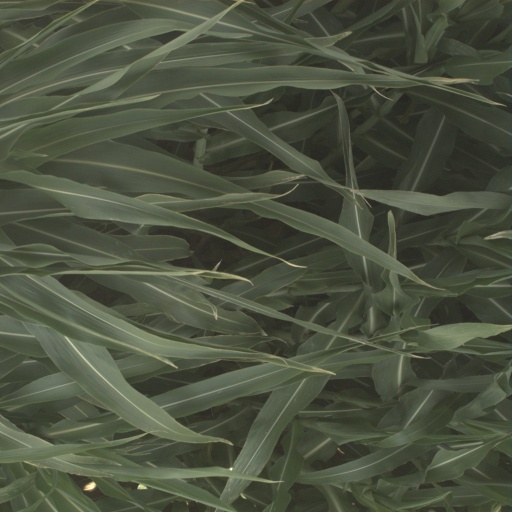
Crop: sorghum